Colin Norris

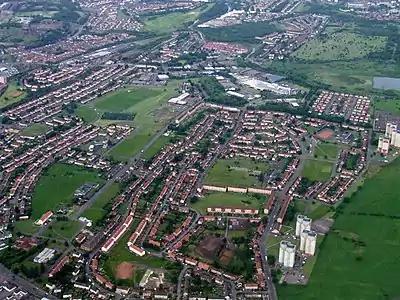
The Milton area of Glasgow, where Norris grew up and where he lived up until the trial. Ruchill Hospital, where the infamous Jessie McTavish incident took place which Norris learned about at university, can be seen in the distance at the top left-hand corner of the image (the building with the tall brick tower).

Norris was born and brought up in the Milton area of Glasgow, Scotland. He originally worked as a travel agent after leaving college, but after a few years in this role decided to retrain as a nurse. Friends described him as someone who loved being centre stage, and said he enjoyed amateur dramatics. His academic record was average, but he became known for being quick to anger and his aggressive confrontations with tutors and, later, employers. His behaviour towards university lecturers at the University of Dundee was described as "unacceptable". He constantly argued with his tutor, later saying that she "and I didn't exactly see eye to eye. I had a personality clash, basically 'cos I had one and she never, and she was my personal tutor." Shortly before he qualified, this tutor was known to have taught Norris about Jessie McTavish, a nurse convicted of murdering a patient with insulin at Ruchill Hospital in Glasgow, less than a mile from where Norris grew up. McTavish's conviction was overturned on appeal. Norris was then tasked with "reviewing" her conduct by the tutor. Learning about McTavish would later be regarded as a likely inspiration for Norris, and he would have believed at this point that insulin would be the "perfect" weapon for murder as it leaves the blood very quickly.